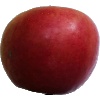
Label: apple_crimson_snow